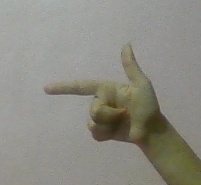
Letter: yaa